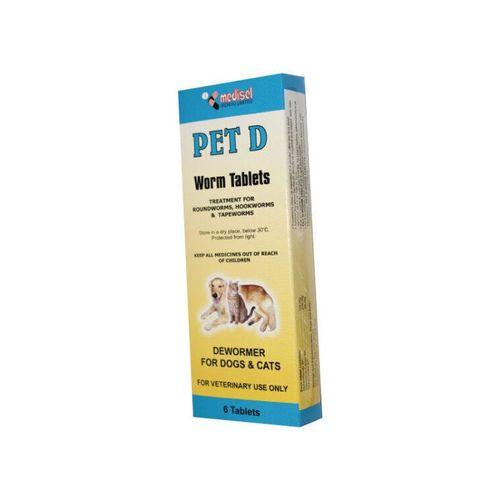
Dawa ya Pet D Inayotumika kutibu paka na mbwa, ipo kwenye boksi lililojaa vidonge, ikijumuisha maelezo ya matumizi, yaliyoandikwa wazi ili kurahisisha, utumiaji salama na sahihi.